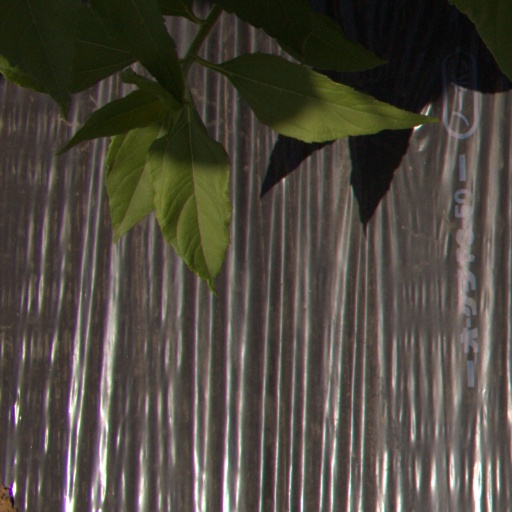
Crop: Jerusalem artichoke